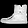
Label: Ankle boot